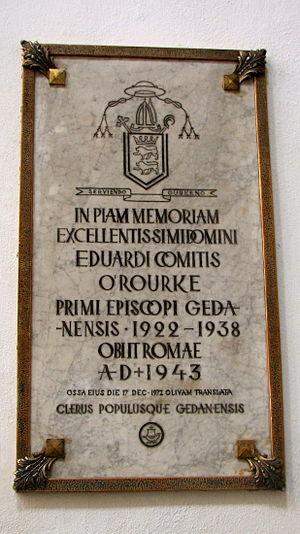
Edward Aleksander Władysław O'Rourke, né le 26 octobre 1876 à Basin, Gouvernement de Minsk, et mort le 27 janvier 1943 à Rome, est un prélat polonais catholique. Il est le premier évêque de Riga de 1919 à 1929, puis le premier évêque de Dantzig, de 1925 à 1938.